Dan Aykroyd

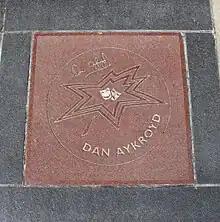
Aykroyd's star on Canada's Walk of Fame

In 1977, Aykroyd received an Emmy Award for Outstanding Writing in a Comedy-Variety or Music Series for his collaborative work on "Saturday Night Live". In 1994, he received an honorary Doctor of Literature degree from Carleton University. In 1999, Aykroyd was made a Member of the Order of Canada. He was inducted into Canada's Walk of Fame in 2002. In 2017, he was made a member of the Order of Ontario in recognition for being "one of the world's most popular entertainers, well-known for his time on "Saturday Night Live" and the 1984 classic movie "Ghostbusters"."